1984–85 Gillingham F.C. season

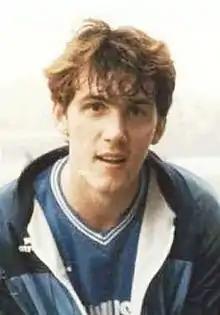
Head and shoulders shot of footballer Tony Cascarino

During the season, 26 players made at least one appearance for Gillingham. Oakes made the most, playing in 54 of the team's 56 competitive games; Mehmet and Cascarino both played 50 or more times. Young made the fewest appearances, playing only once. His appearance in an Associate Members' Cup game was the only match he played for Gillingham and he never played in the Football League for any club. Four other players made fewer than five appearances during the season, including another teenager, Paul Edwards, who played as a substitute in both Associate Members' Cup games. He was the only player to appear for Gillingham during the season without being selected in the starting line-up at any point, and like Young he did not make any other first-team appearances.